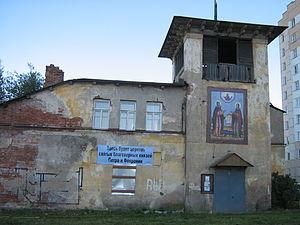
Saint-Pétersbourg. Peterhof, .